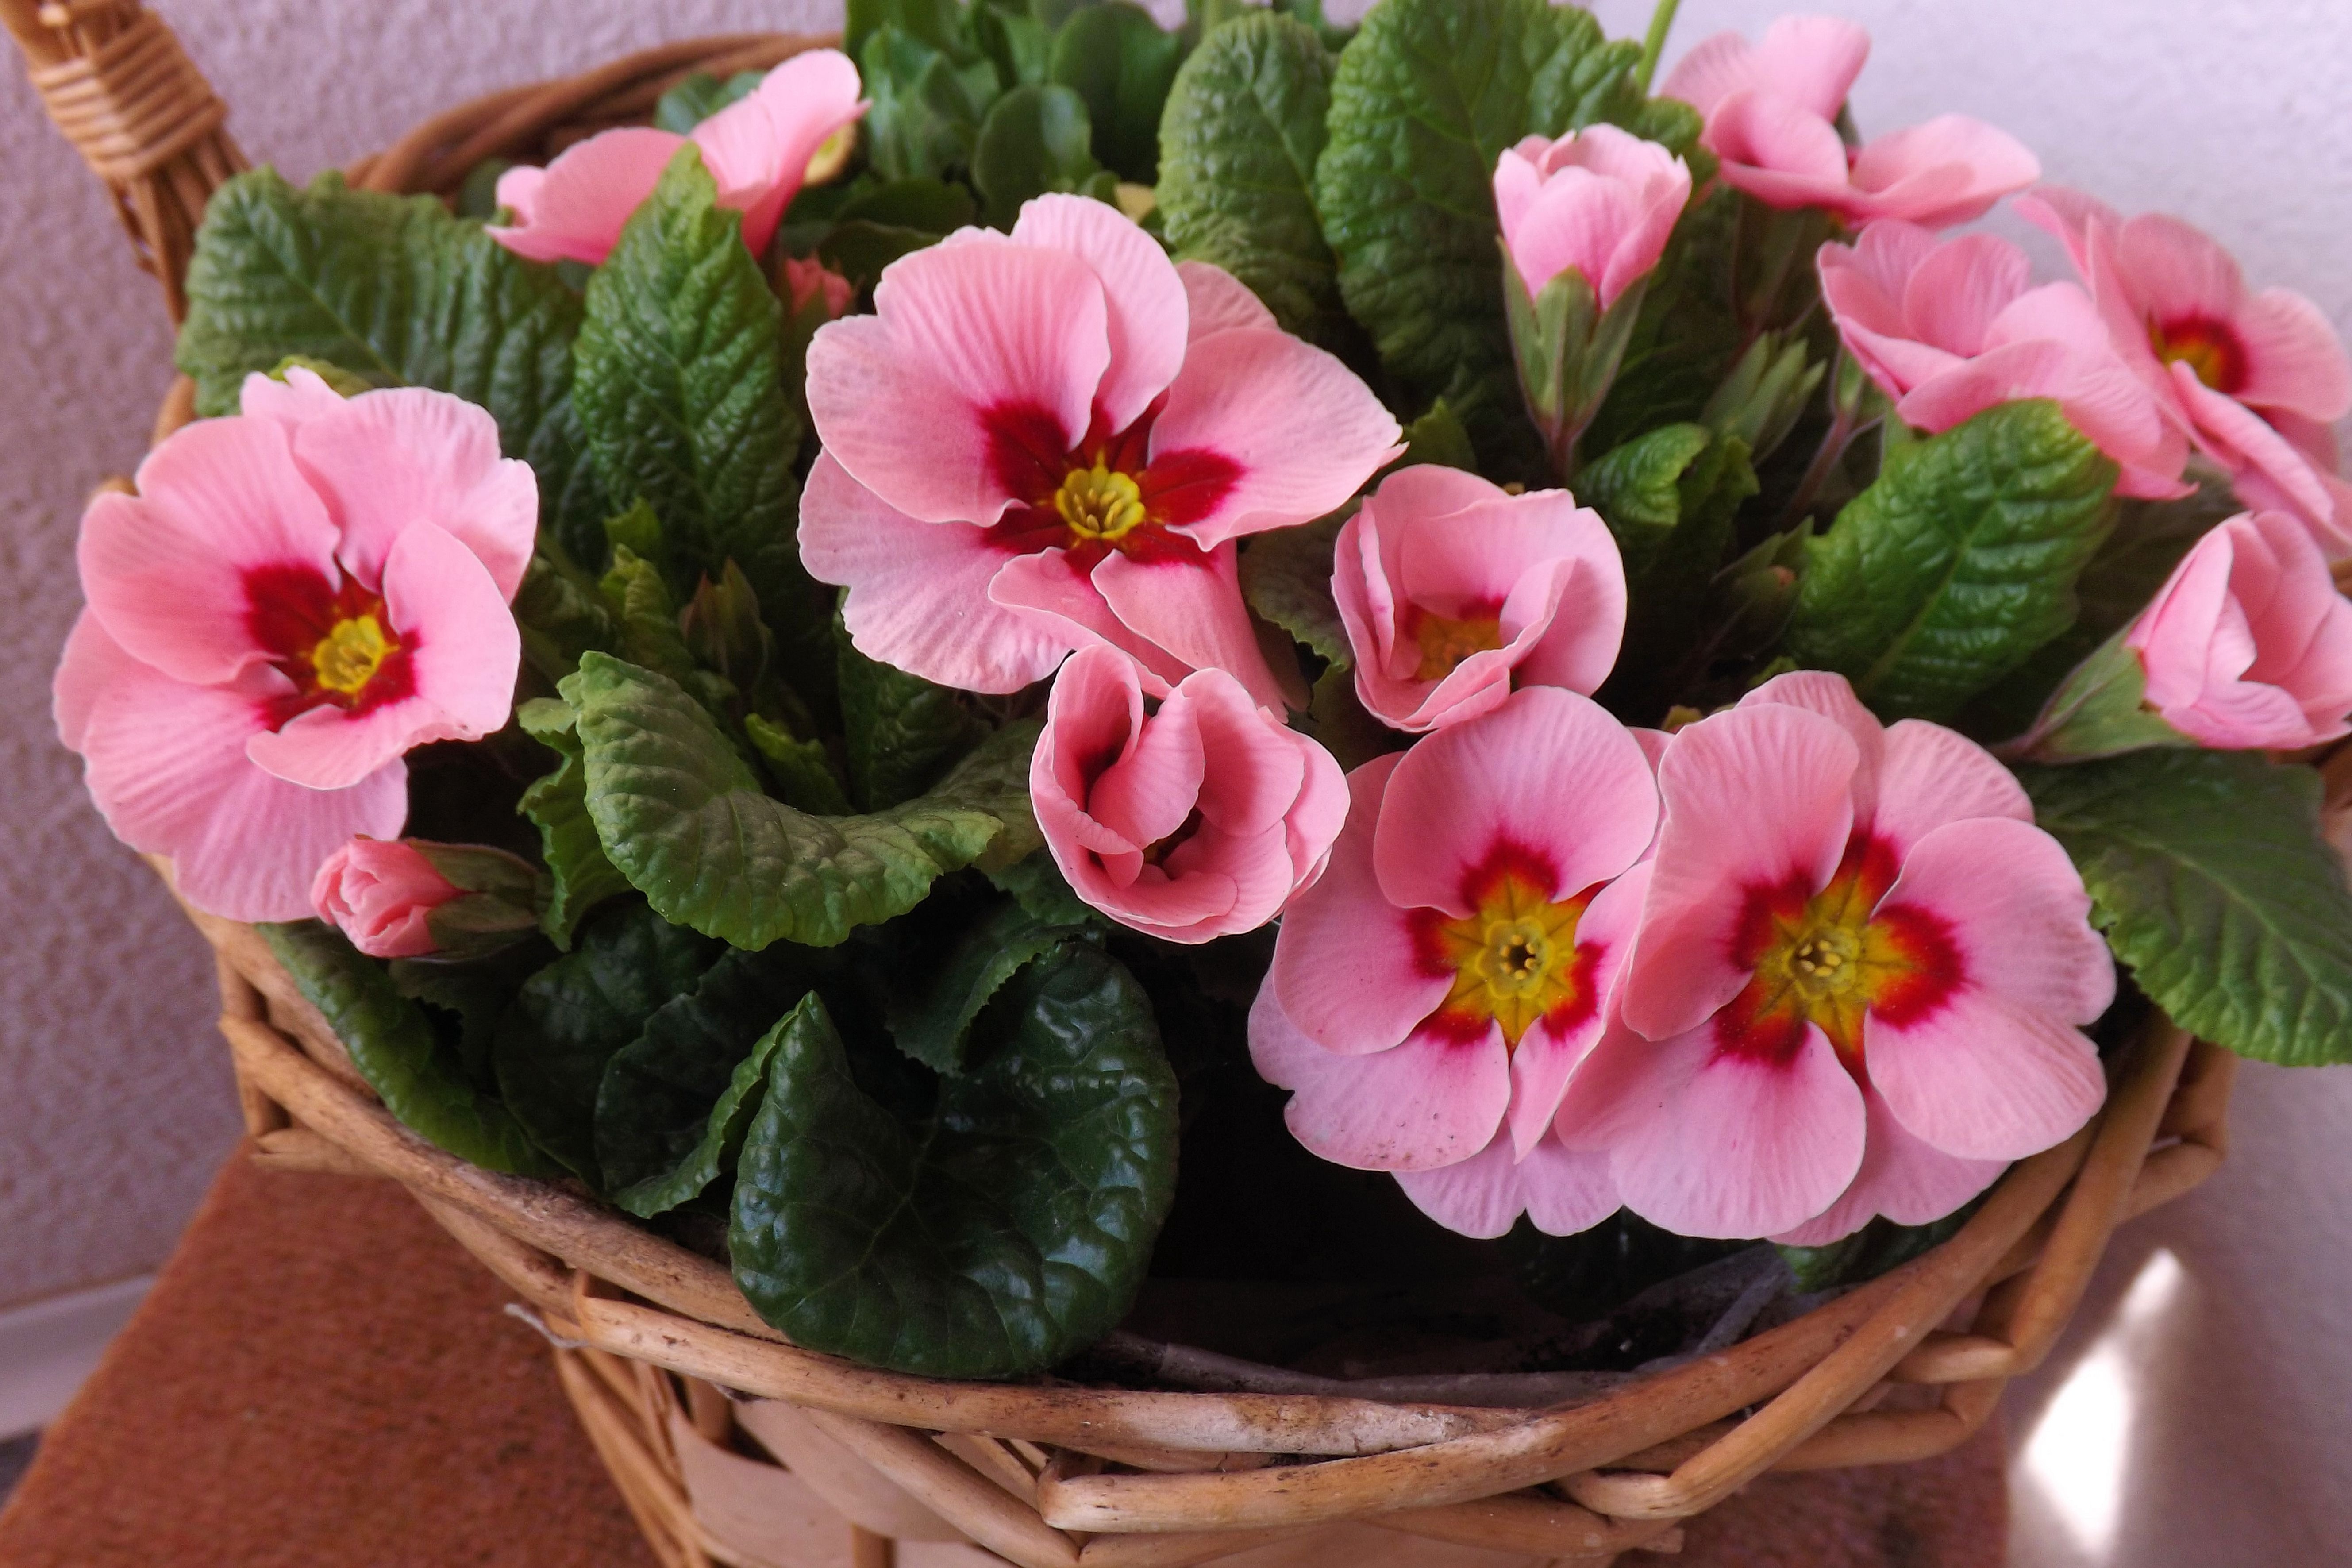
plant, flower, petal, spring, pink, flowers, cyclamen, floristry, viola, begonia, primula, spring awakening, pansy, flowering plant, primroses, herbaceous plant, floral design, land plant, violet family, flower arranging